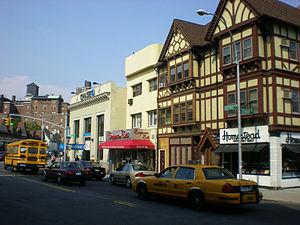
Corona est un quartier de la ville de New York, situé au cœur de l'arrondissement de Queens.